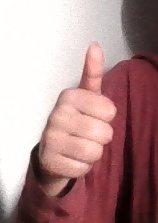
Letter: aleff